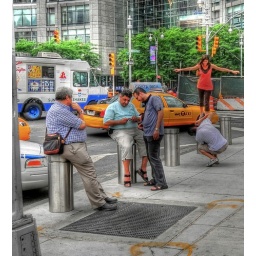
4 exp HDR. ps, the girl in red did not fall into traffic, at least while I was there!